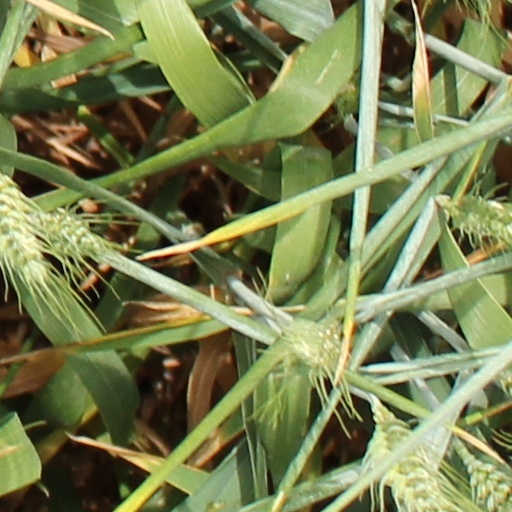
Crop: wheat